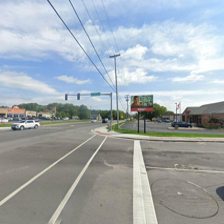
Label: streetView